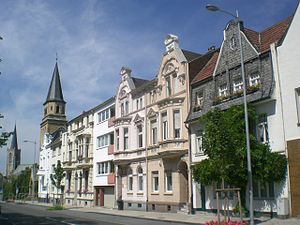
Euskirchen
Euskirchen er en by i Tyskland i delstaten Nordrhein-Westfalen med cirka 55.000 indbyggere. Byen er administrationssæde i kreisen Euskirchen og ligger ved floden Erft.